Cultural heritage of Serbia

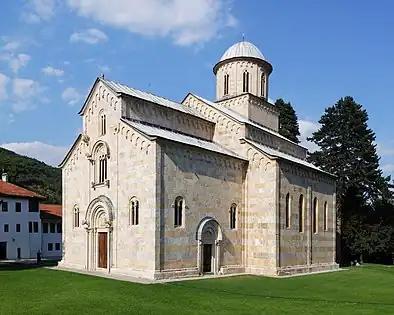
Serbian Orthodox Monastery of Dečani, from the first half of the 14th century (World Heritage Site)

The preservation and protection of the Immovable cultural heritage sites in Serbia is entrusted to the "National Institute for Protection of Cultural Monuments". The institute maintains the Central Register of the Immovable Cultural Heritage. The Register currently lists 2,624 heritage sites classified in four categories: cultural monuments, archaeological sites, historic landmarks and spatial cultural-historical units. Exactly 200 of those are classified as being "of exceptional importance", and thus entitled to the highest level of protection. Further 582 are classified as being "of great importance", while the rest are "unclassified".